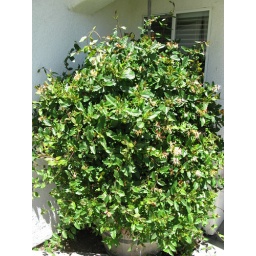
in front of my office window &amp;amp; does it smell nice!